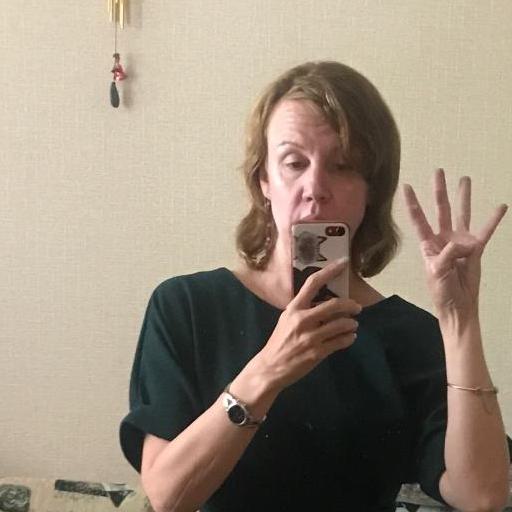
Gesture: no_gesture